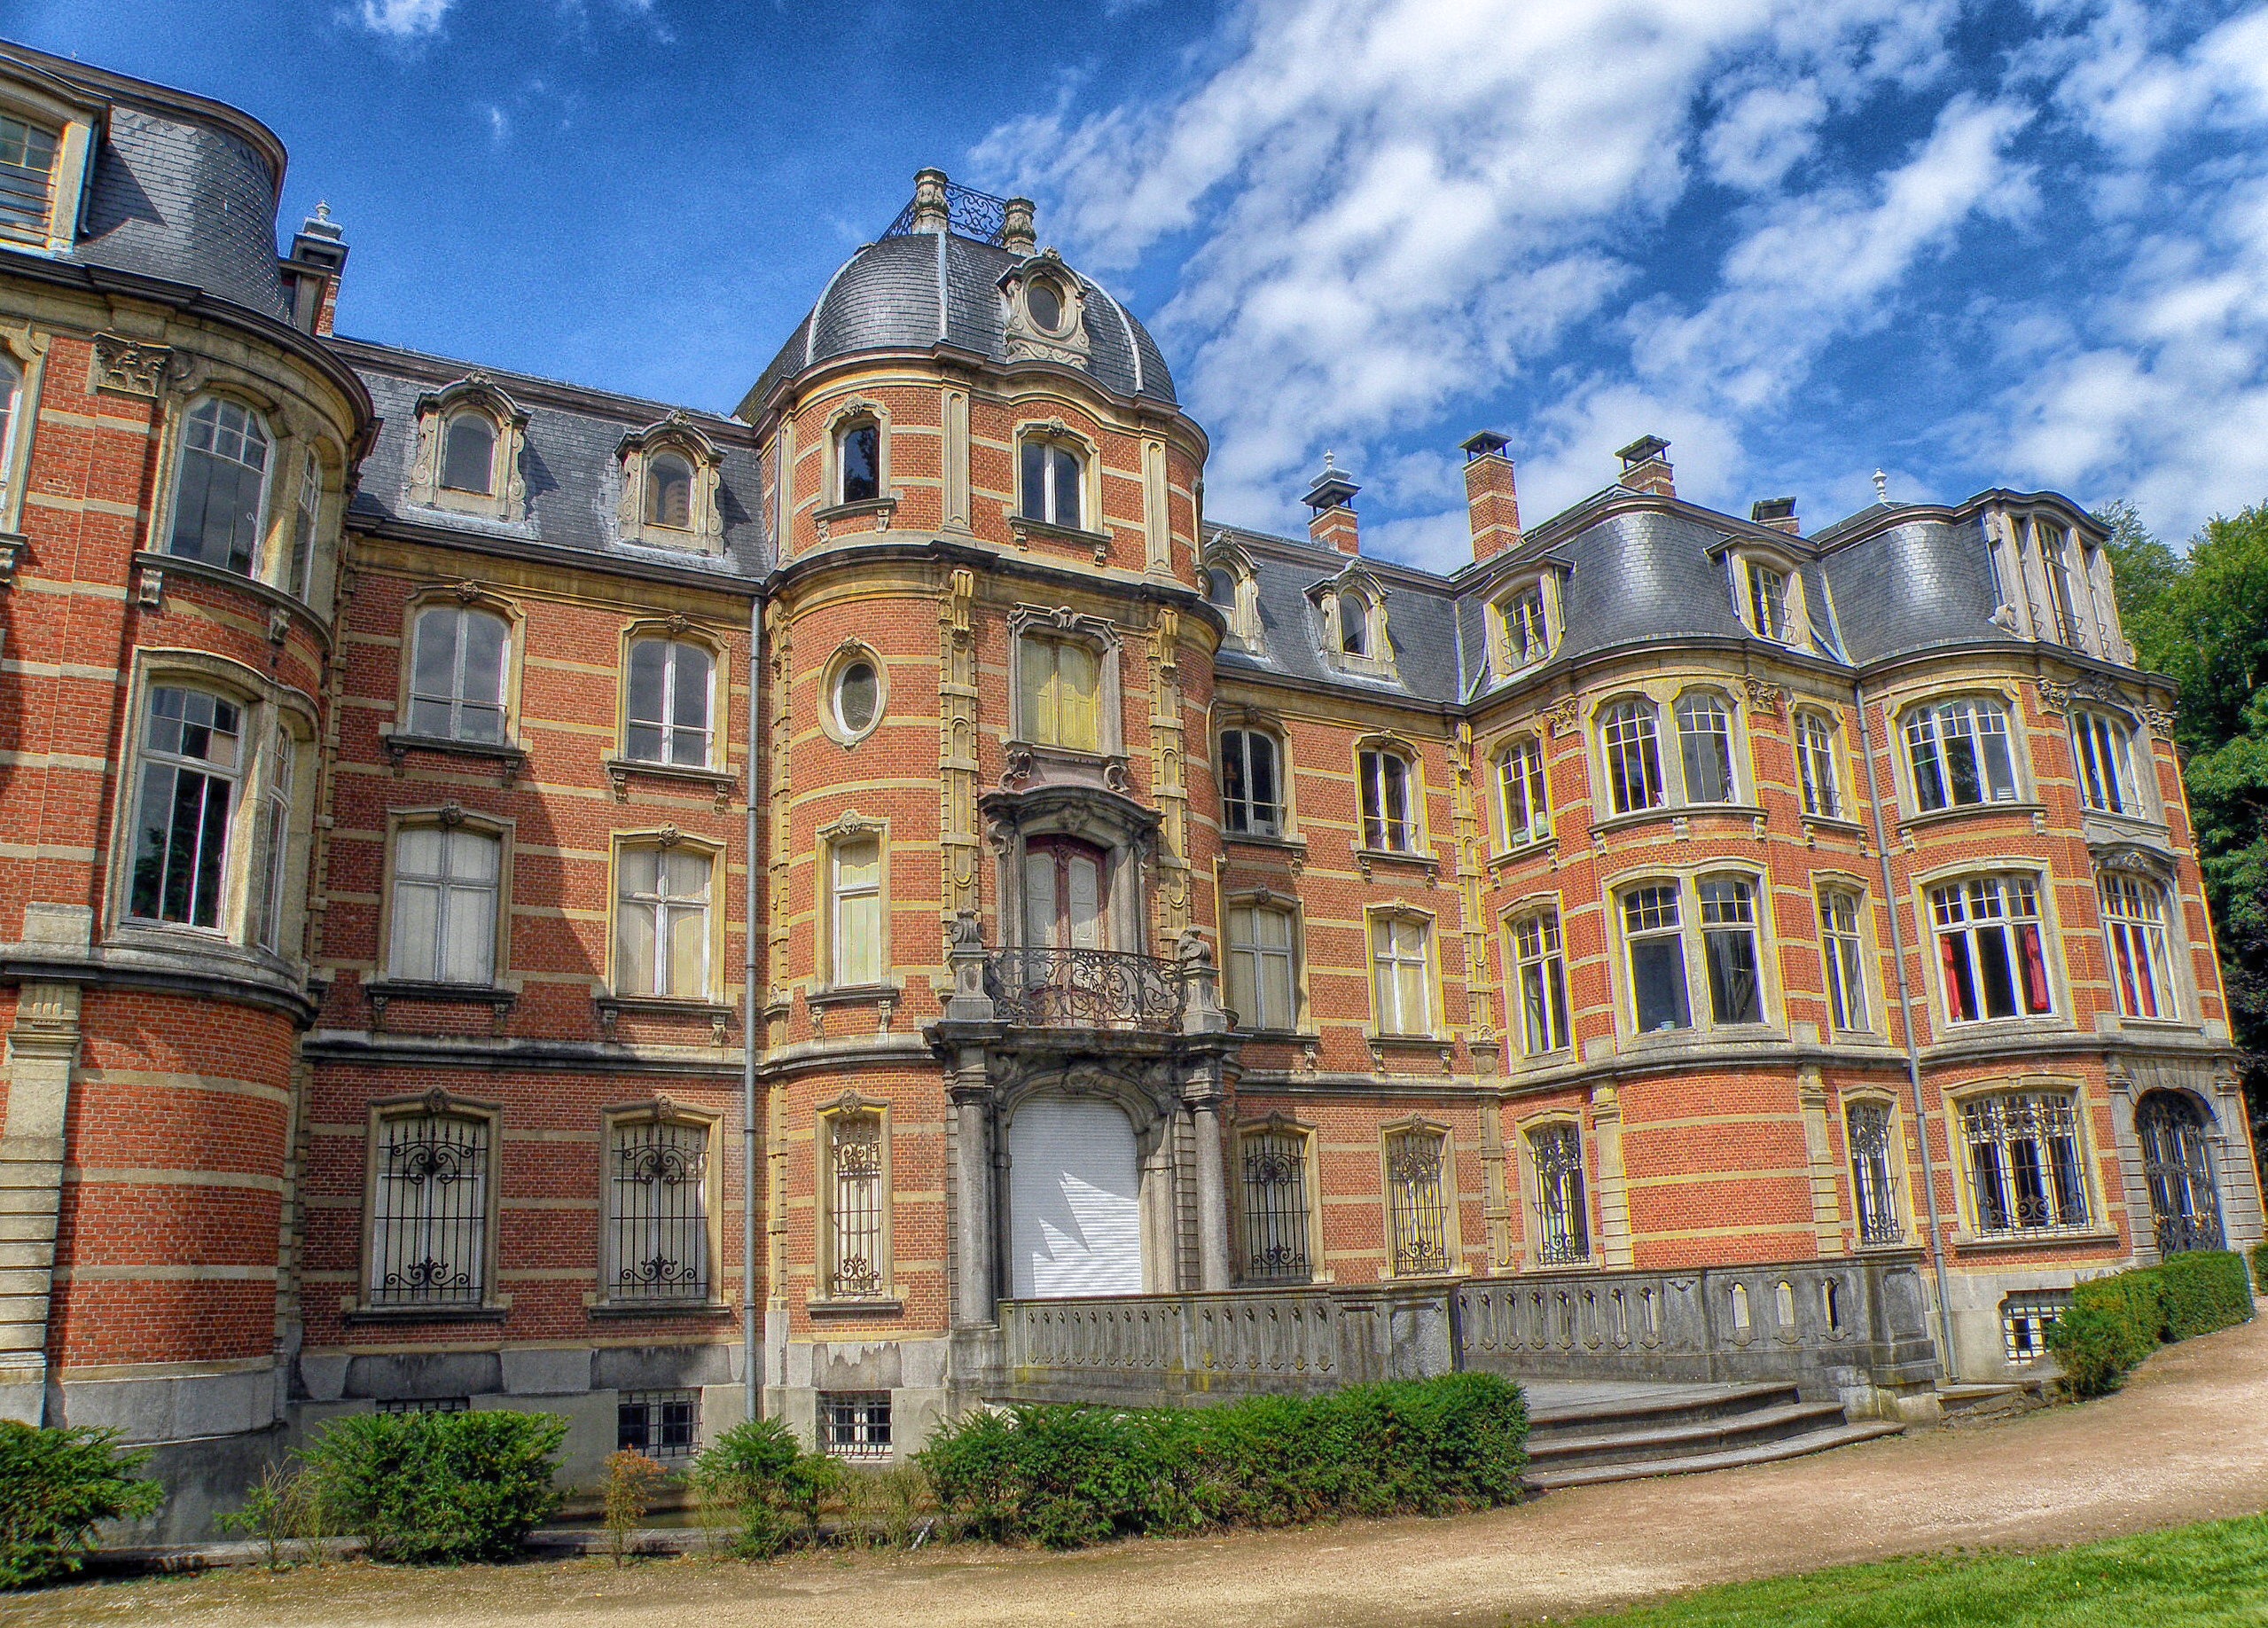
architecture, sky, mansion, house, town, building, chateau, palace, home, cityscape, landmark, facade, property, waterway, belgium, outside, hdr, clouds, estate, neighbourhood, manor house, stately home, urban area, residential area, stabroek